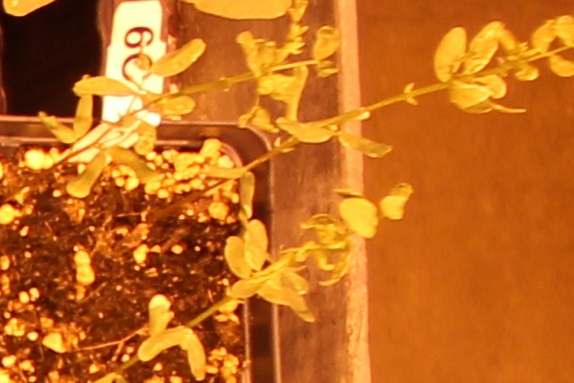
Label: Lentil